Robert Crowe (cyclist)

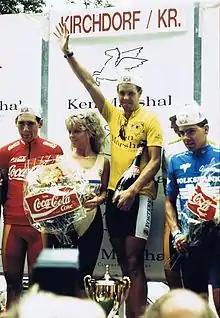
While riding with the Australian Olympic road team, Rob Crowe won the overall title 'yellow jersey' of the Ken Marshal International Amateur Tour of Austria in 1991.

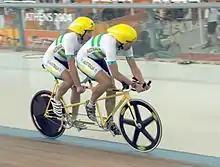
Athens 2004 Paralympic Games Velodrome – Rob Crowe winning the Gold Medal with Kieran Modra in the final of the Men's 4000m Individual Pursuit Tandem B1-3

Robert Colville Crowe, OAM (born 19 November 1968) is an Australian Champion Cyclist who competed in the 1992 Barcelona Olympics and as Kieran Modra's pilot in the 2004 Athens Paralympics. He also directs the popular indoor cycling engine-training school at Ridewiser in Melbourne, Australia.